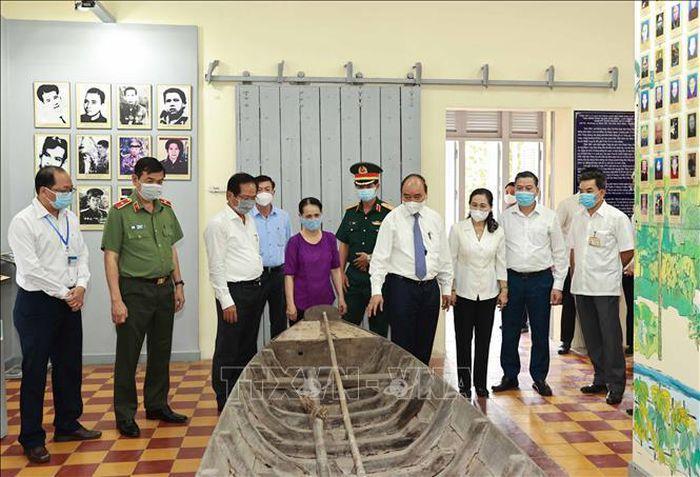
có một chiếc thuyền được trưng bày trước mặt nhóm người